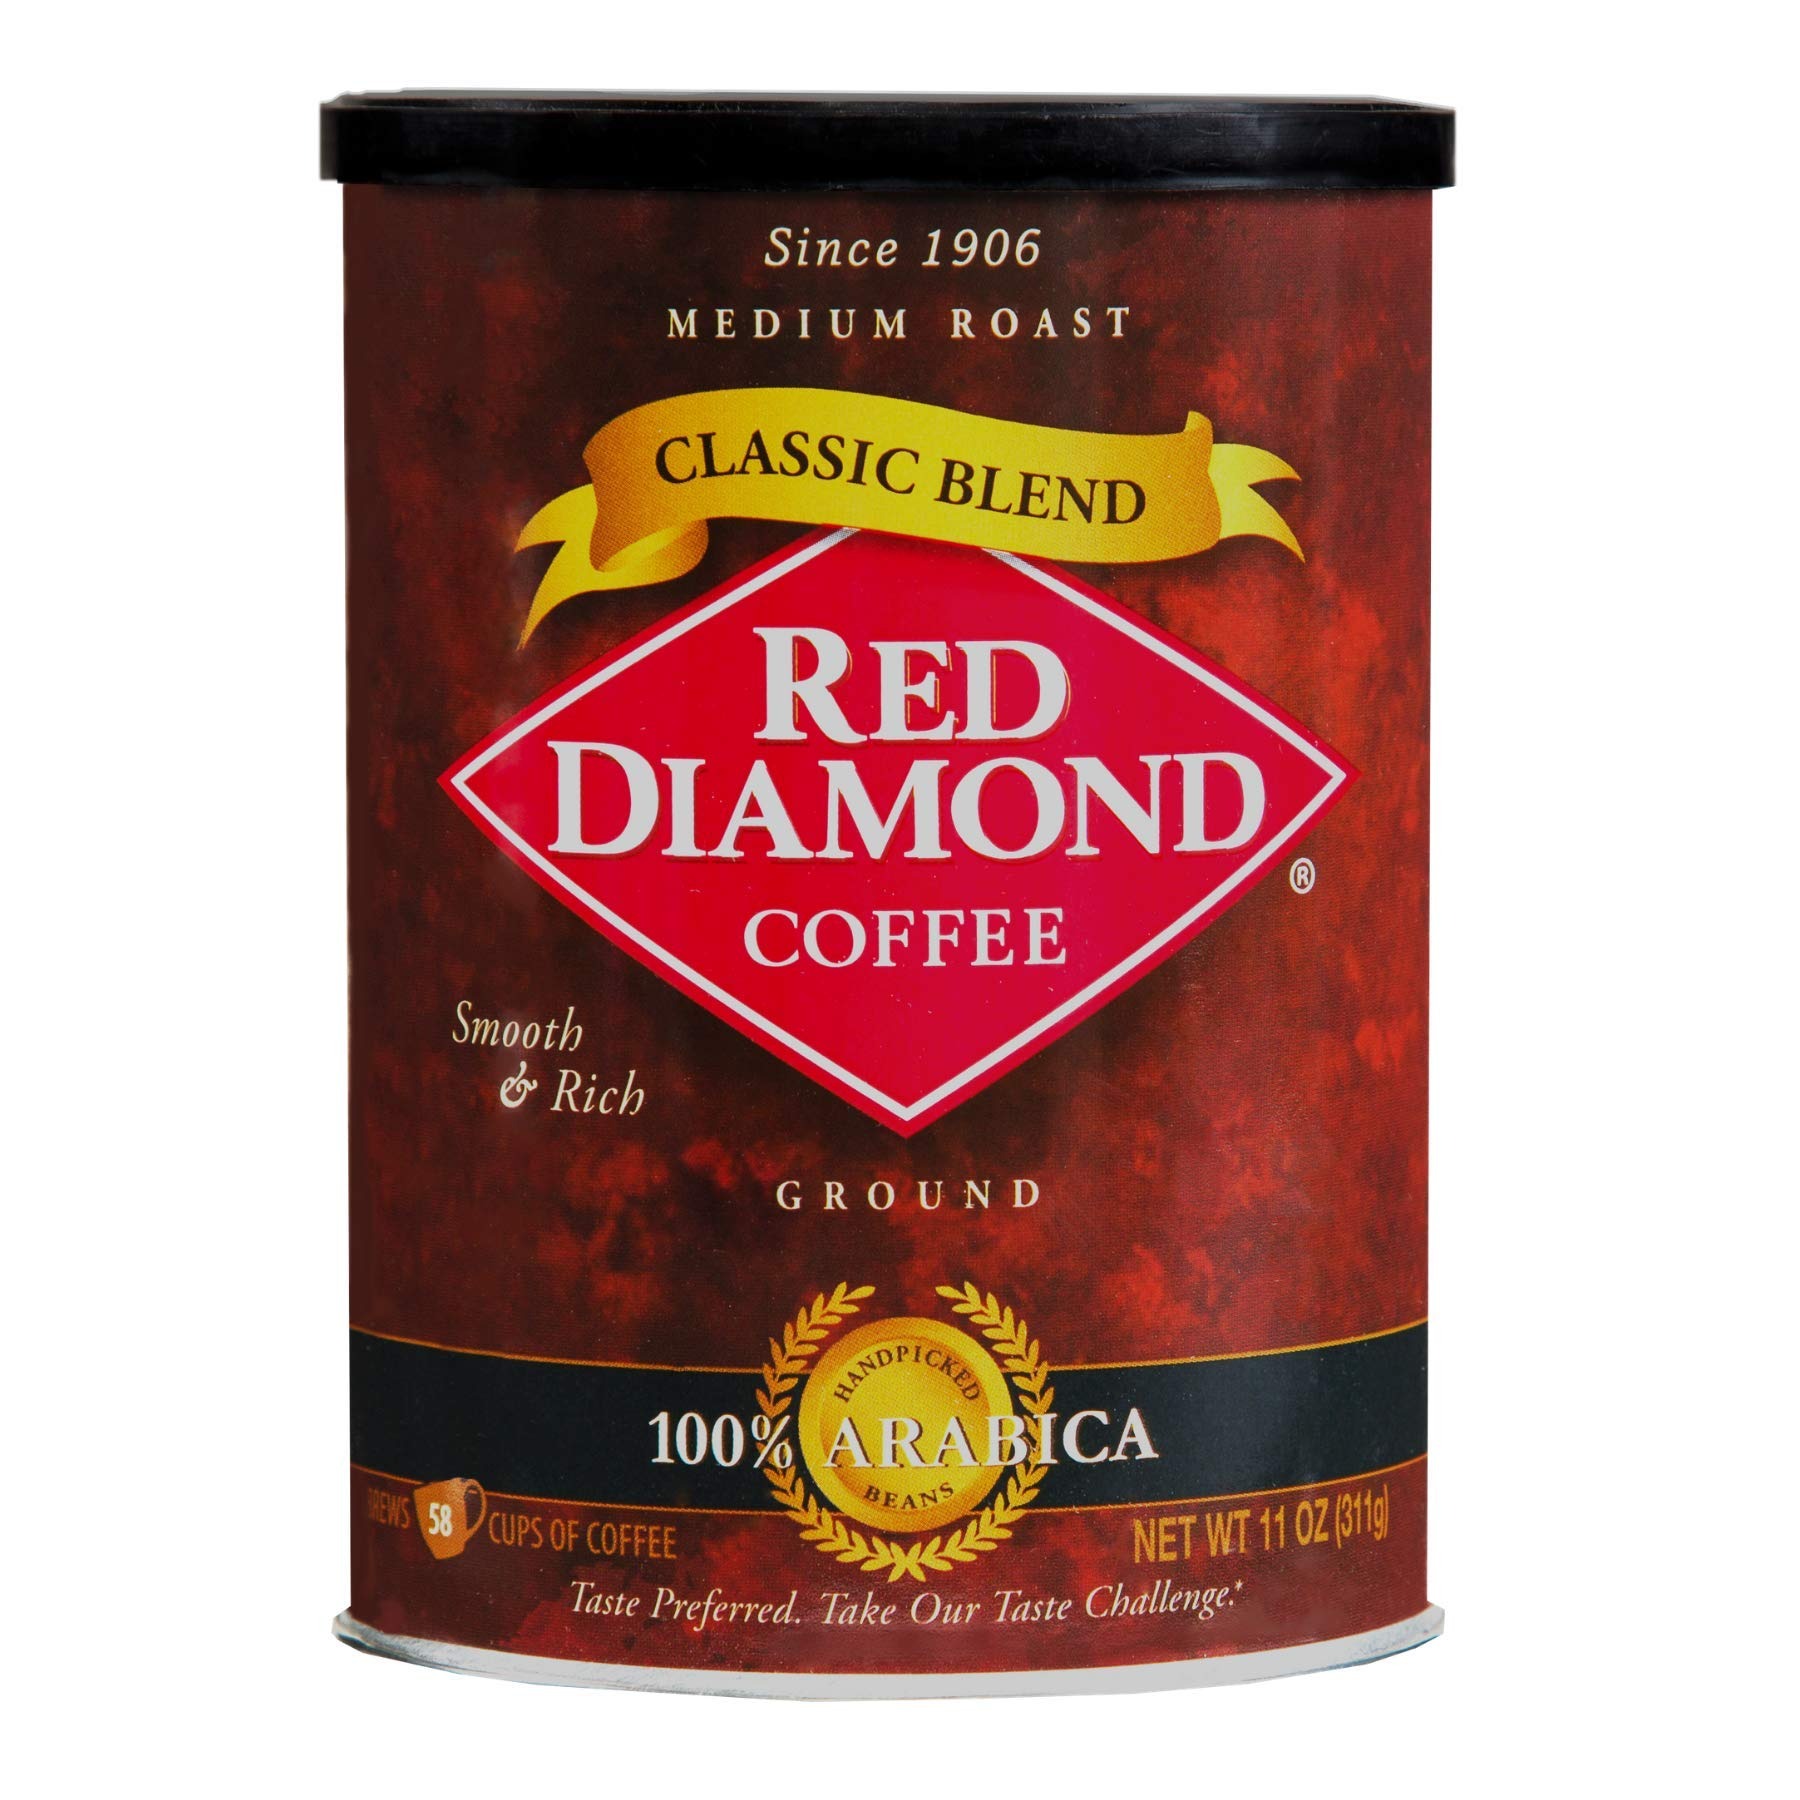
Item Name: Red Diamond Ground Coffee, Classic Blend, Medium Roast, Premium Arabica Beans, Smooth & Rich Flavor, 11 Ounce Resealable Can
Bullet Point 1: CLASSIC BLEND GROUND COFFEE: The very name evokes the character of this medium roast ground coffee; A smooth & rich coffee, with a consistent full-bodied taste; Flavorful ground coffee ideal for French press, drip coffee or percolated gourmet coffee
Bullet Point 2: 100% ARABICA MEDIUM ROAST: These medium roast coffee beans are batch-roasted using techniques that bring out the best characteristics in the beans; Expect perfection in every cup of delicious hot coffee or add ice for a refreshing iced cold coffee
Bullet Point 3: ORIGINAL RED DIAMOND BLEND: This ground coffee blend has a decades-old history of full-bodied flavor; Every batch of coffee beans is handled with extreme care to ensure a smooth flavor and rich aroma; Naturally gluten-free and certified Kosher
Bullet Point 4: BREW YOUR BEST: Our Classic Blend ground coffee comes in a convenient airtight sealable container to help it retain the rich flavor and freshness expected from Red Diamond coffee; Taste the perfection in our Classic Blend medium roast ground coffee
Bullet Point 5: COFFEE IS IN OUR HERITAGE: We have been dedicated since 1906 to ensure that those who drink our coffee can expect nothing less than perfection; Our promise is that coffee should taste like coffee; Try it and taste the difference
Value: 11.0
Unit: Ounce

Price: 7.51